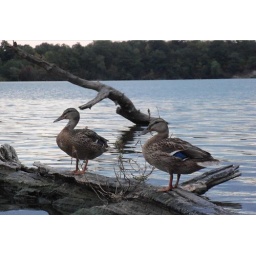
Two ducks on a tree in Ford Lake